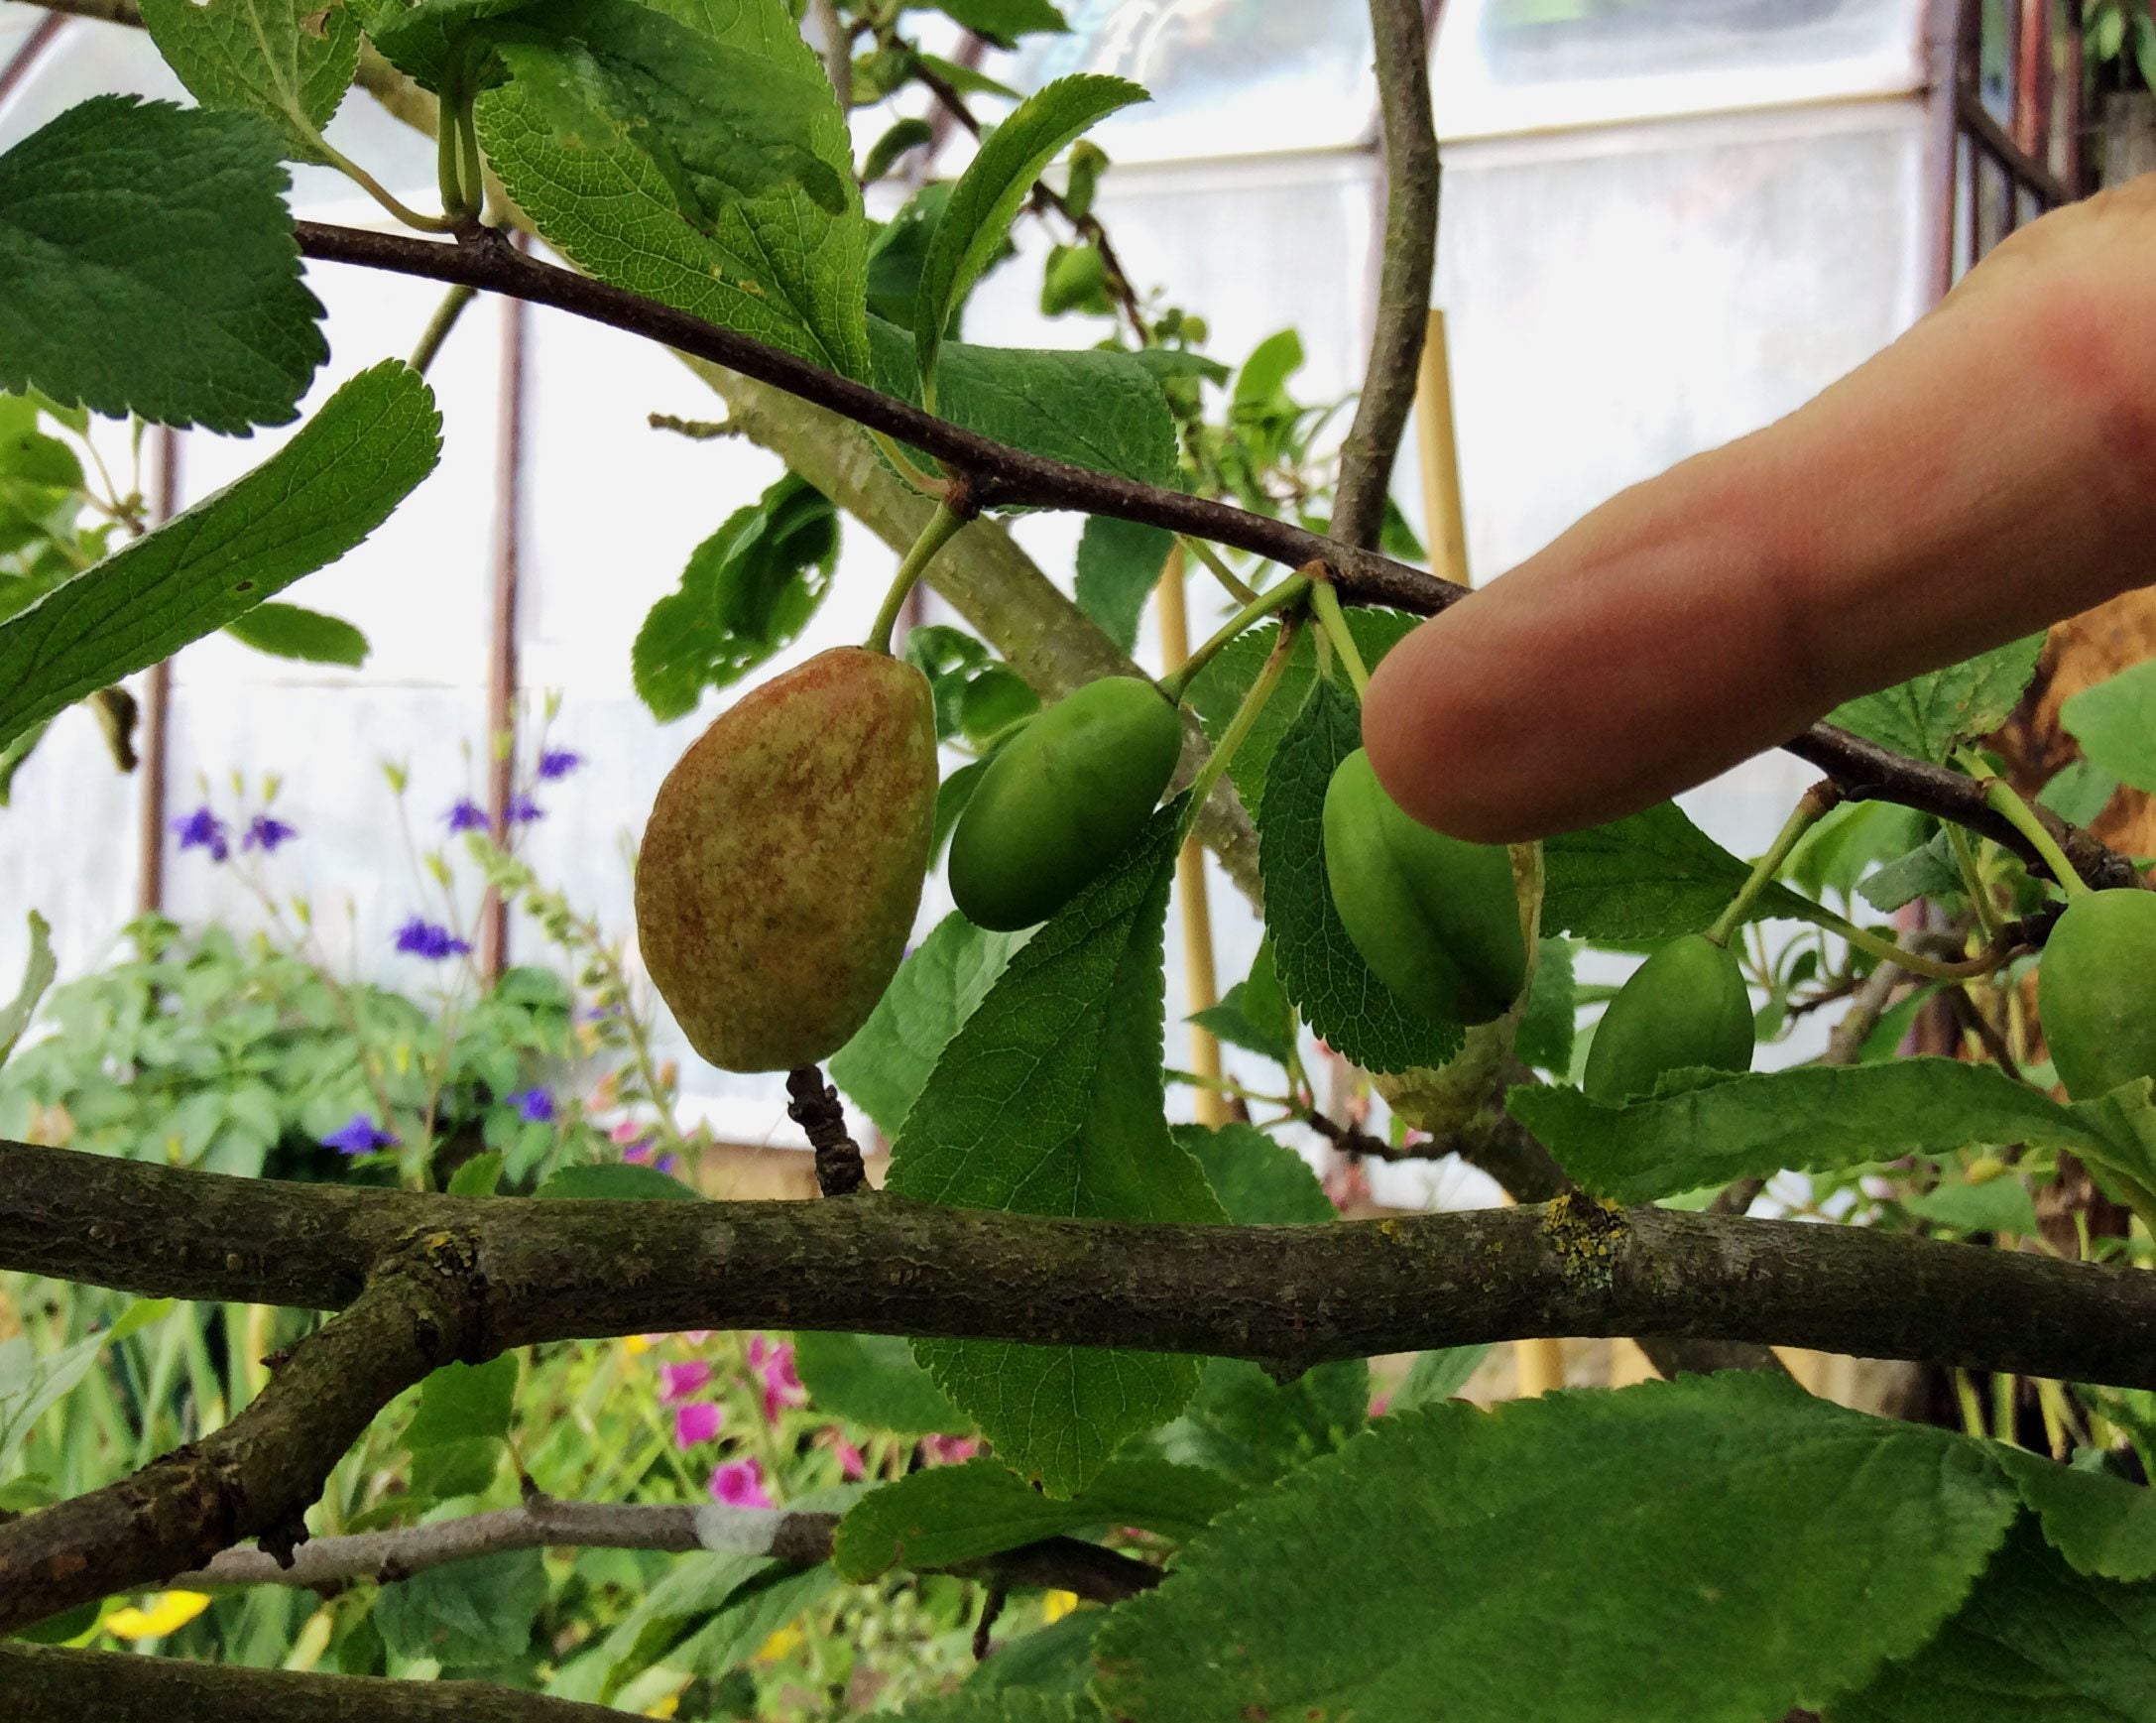
Plant: Plum
Disease: plum pocket disease